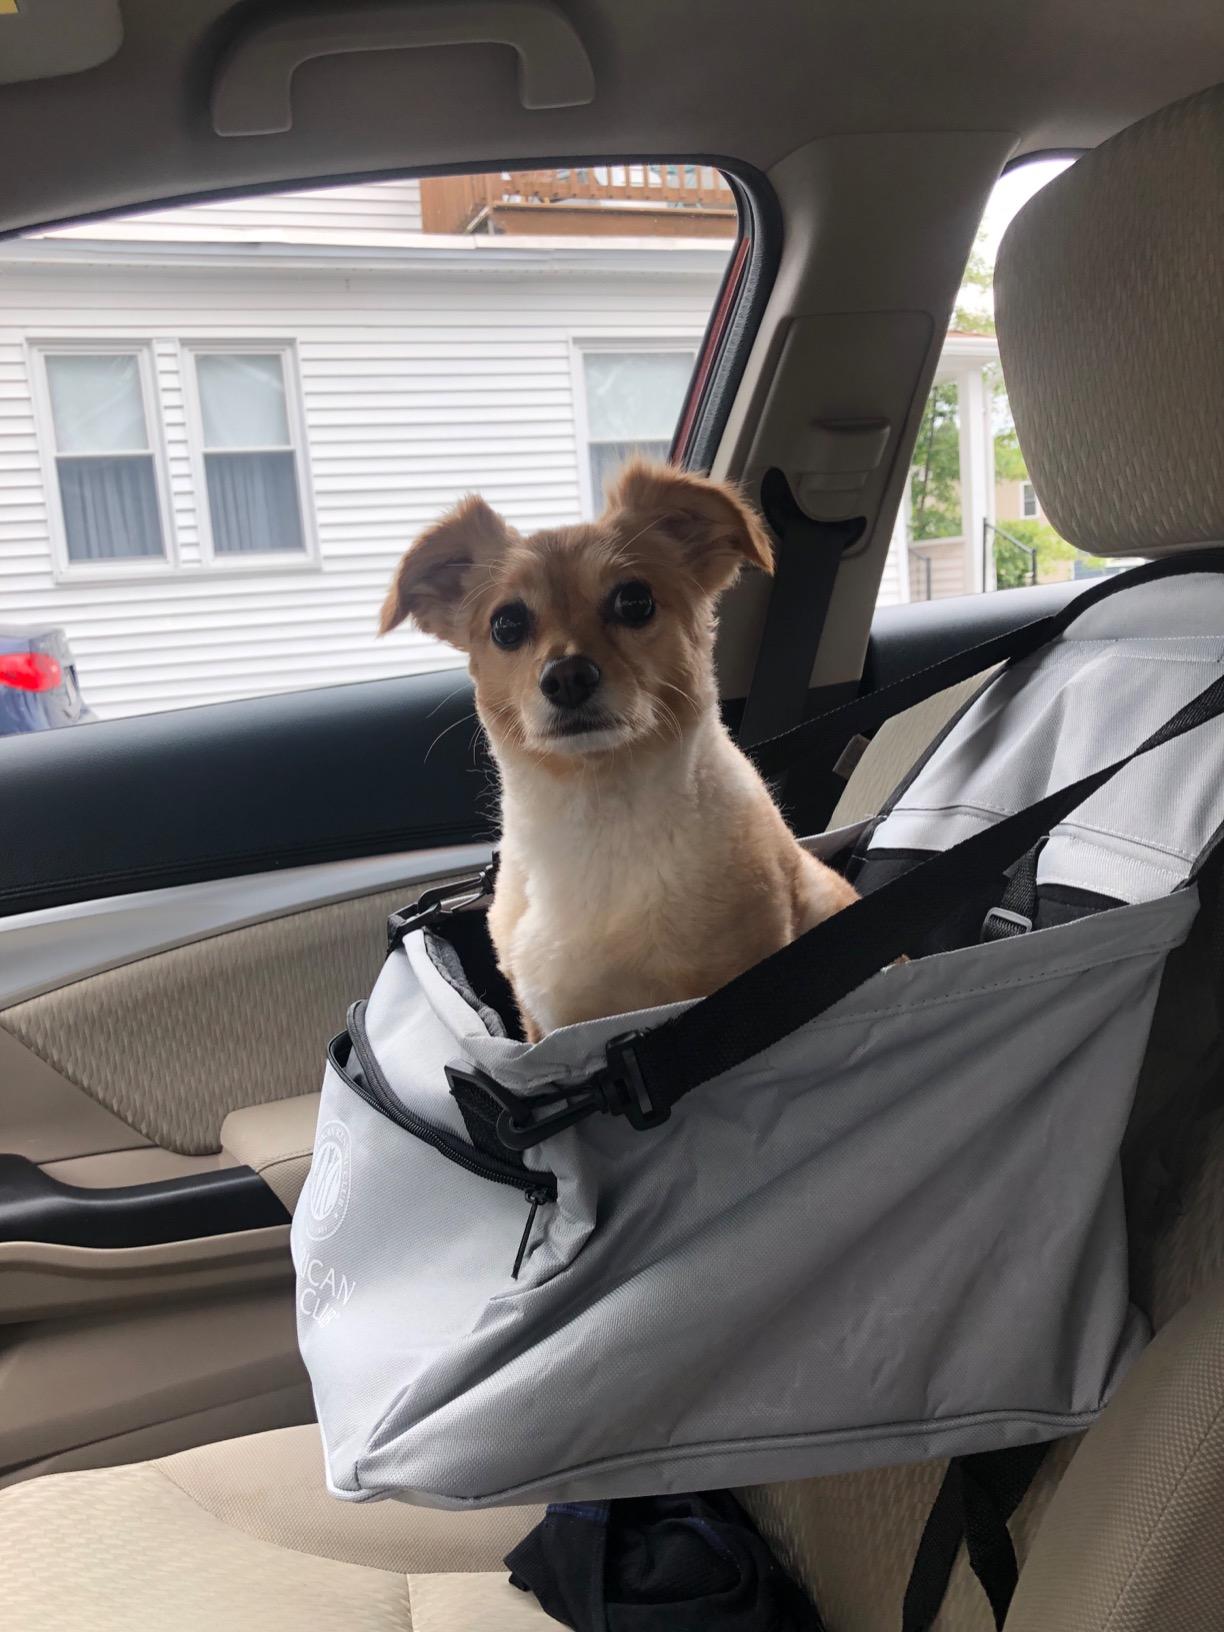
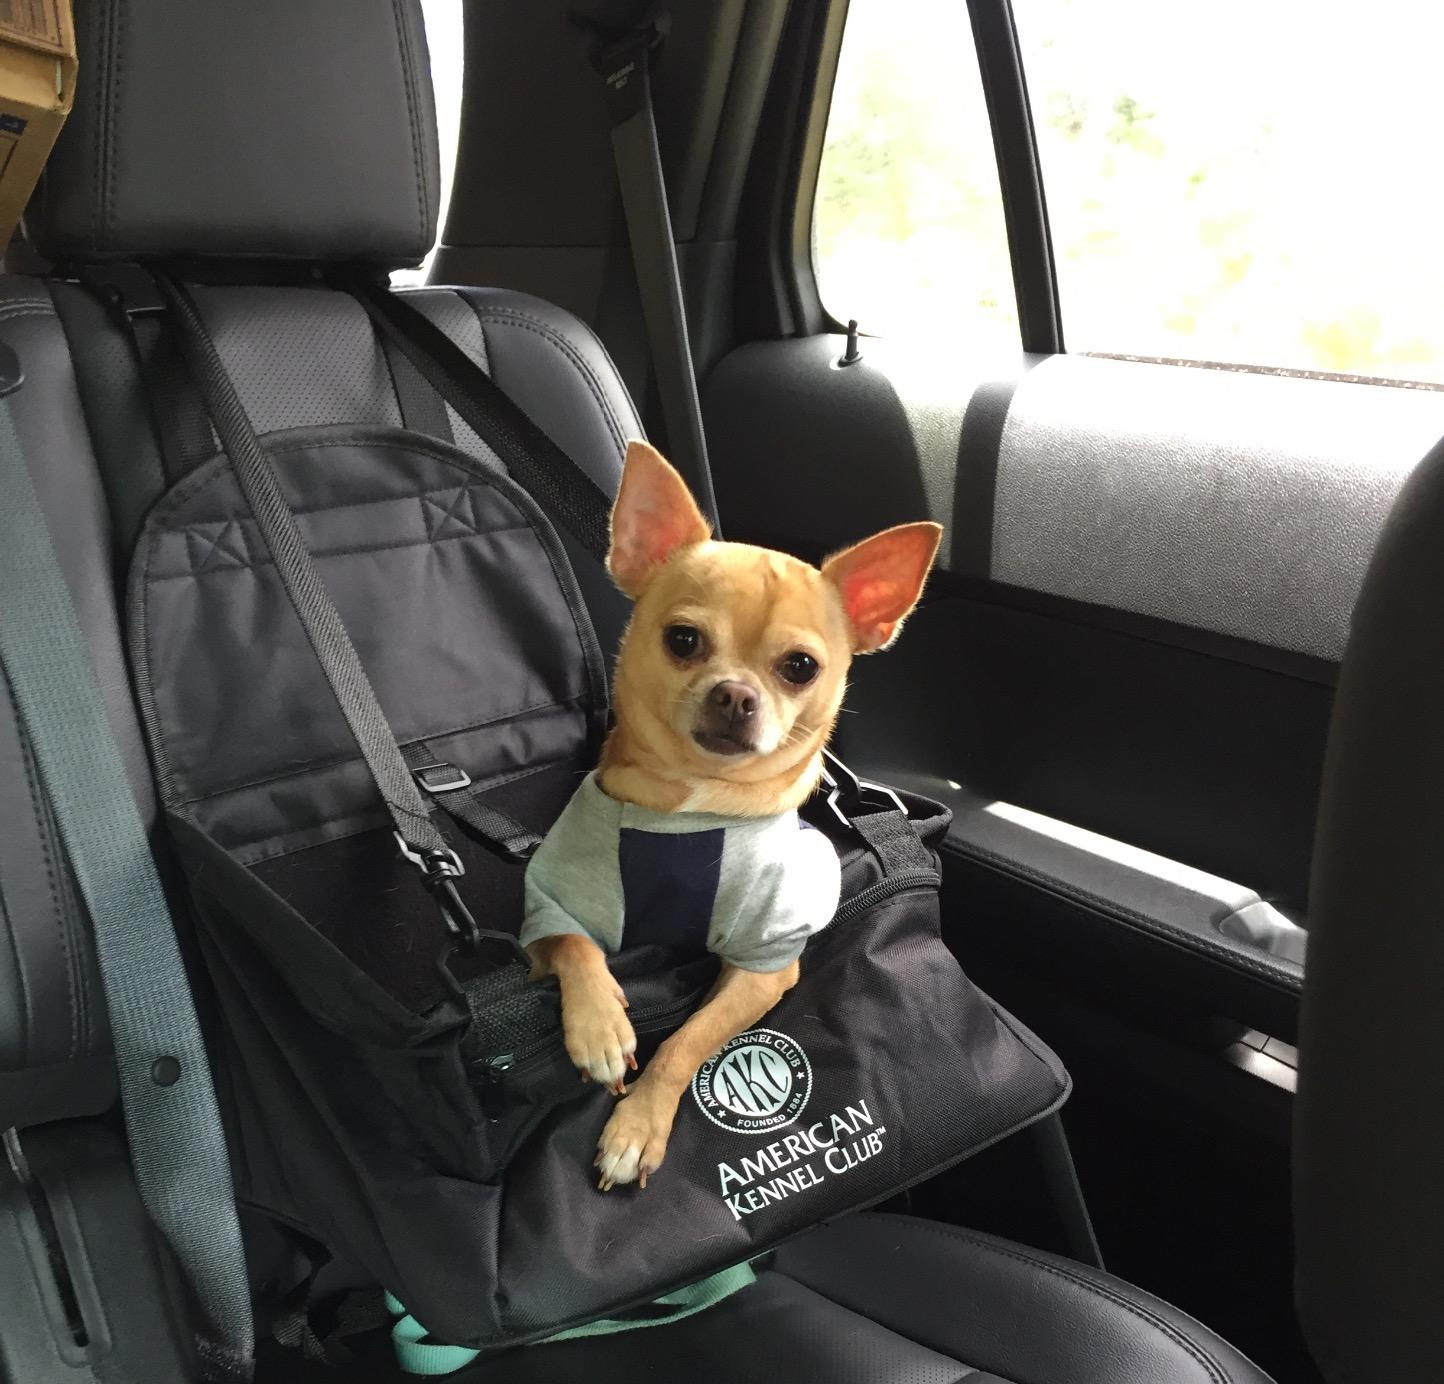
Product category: items_kennel
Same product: no